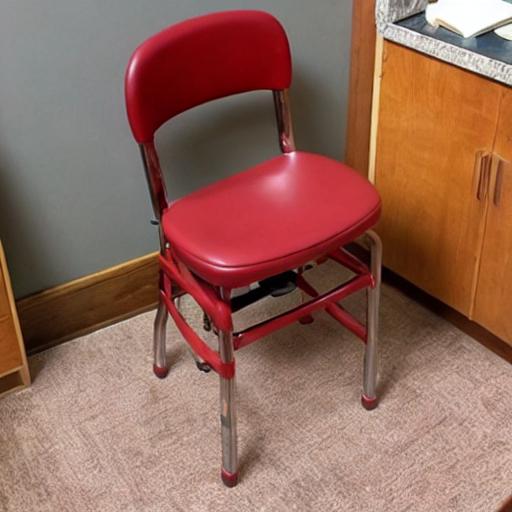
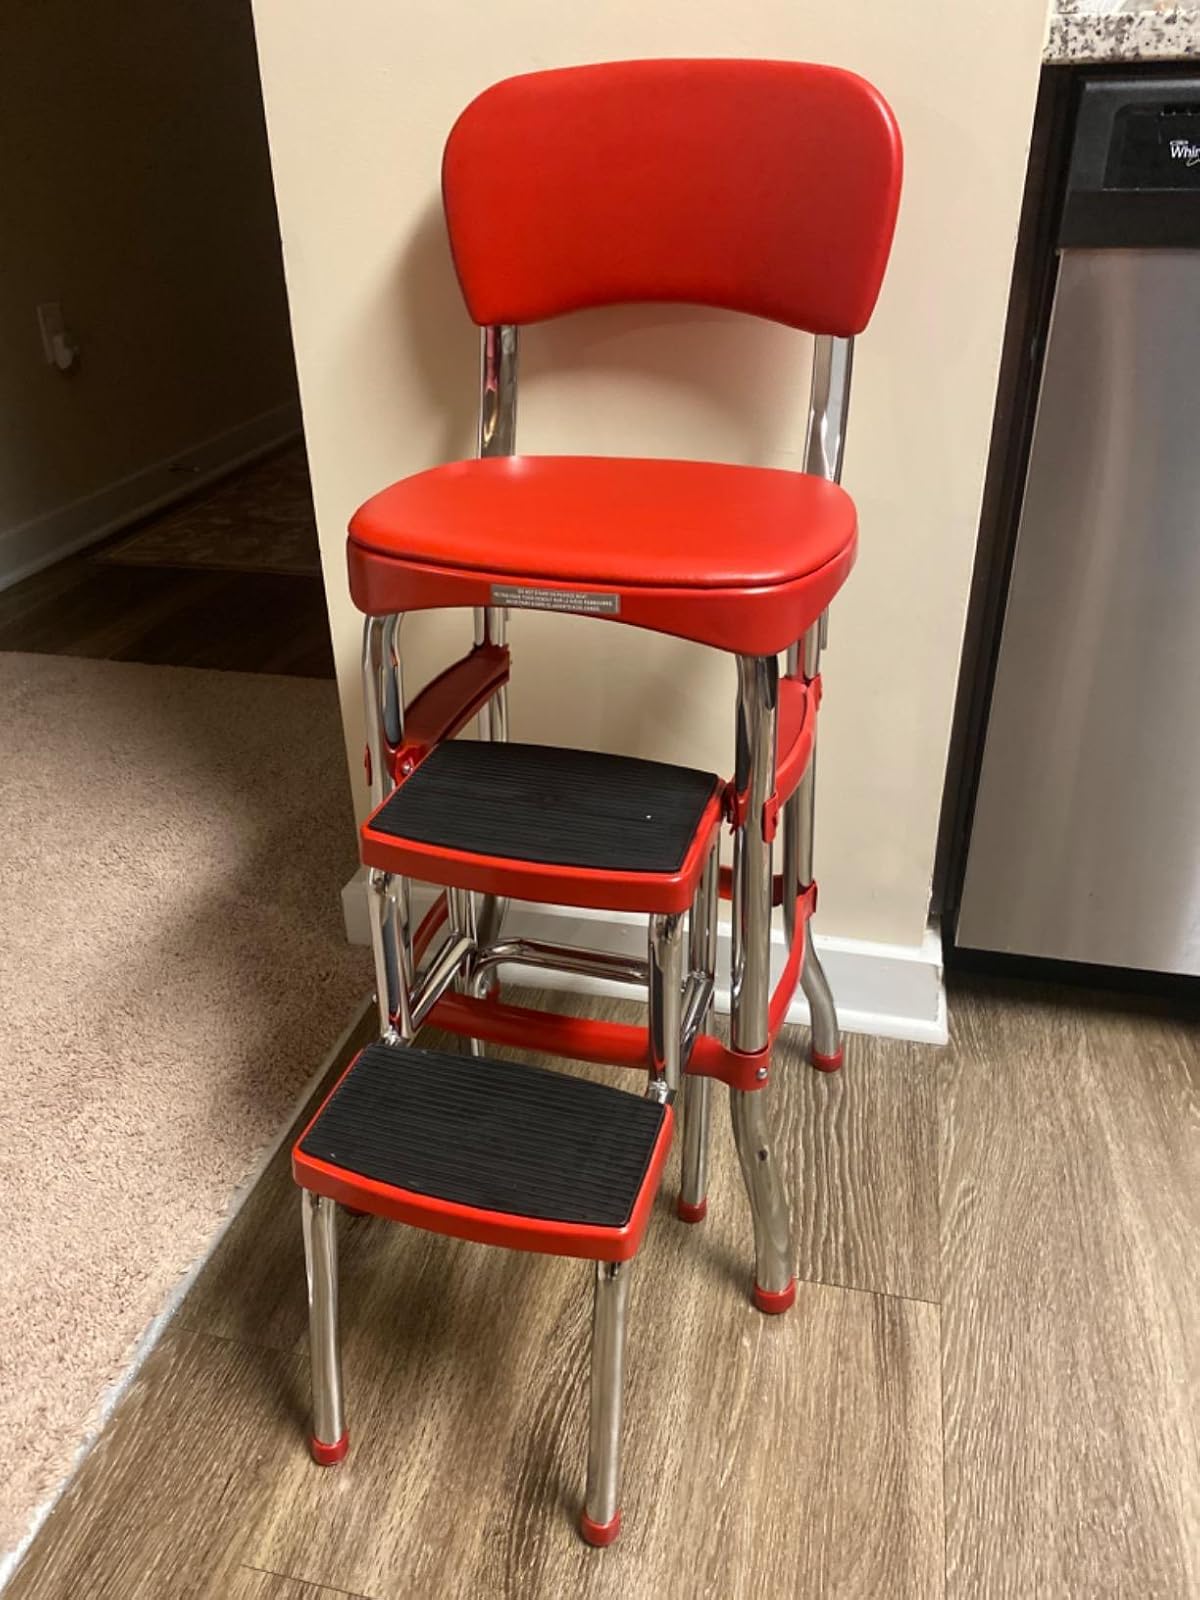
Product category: items_chair
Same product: no